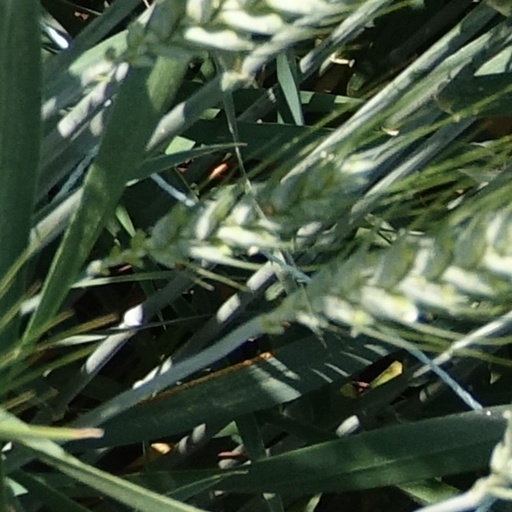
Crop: wheat